Calwell, Australian Capital Territory

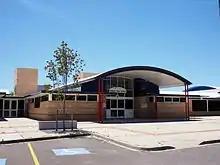
Calwell High School

The Calwell Centre is a designated group centre located on Webber Crescent in the north of the suburb. The centre was developed in the early 1990s to serve Calwell, Richardson, Theodore and Isabella Plains. Prior to the development of the Lanyon Market Place in the late 1990s, the Calwell Centre also serviced Conder, Banks and Gordon.